Syndicalism

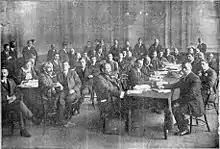
A session of the First International Syndicalist Congress in 1913

In the syndicalist conception, unions played a dual role. They were organs of struggle within capitalism for better working conditions, and they were also to play a key role in the revolution to overthrow capitalism. Victor Griffuelhes expressed this at the CGT's 1906 congress in the following manner: "In its day-to-day demands, syndicalism seeks the co-ordination of workers' efforts, the increase of workers' well-being by the achievement of immediate improvements, such as the reduction of working hours, the increase of wages, etc. But this task is only one aspect of the work of syndicalism; it prepares for complete emancipation, which can be realised only by expropriating the capitalist class." For unions to fulfill this role, it was necessary to prevent bureaucrats "whose sole purpose in life seems to be apologising for and defending the capitalist system of exploitation", according to Larkin from inhibiting workers' militant zeal. Battling bureaucracy and reformism within the labor movement was a major theme for syndicalists. One expression of this was many syndicalists' rejection of collective bargaining agreements, which were thought to force labor peace upon workers and break their solidarity. The Wobblie Vincent St. John declared: "There is but one bargain that the Industrial Workers of the World will make with the employing class complete surrender of the means of production." The Argentine Regional Workers' Federation (FORA) and the OBU accepted such deals, and others began accepting them eventually. Similarly, syndicalist unions did not work to build large strike funds, for fear that they would create bureaucracy separate from the rank-and-file and instill in workers the expectation that the union rather than they would wage the class struggle.